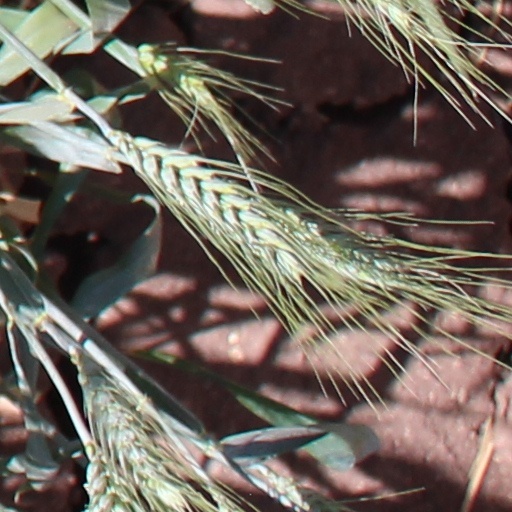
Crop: wheat